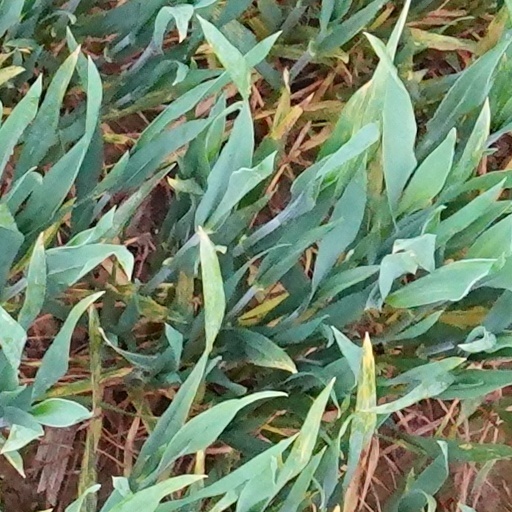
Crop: wheat